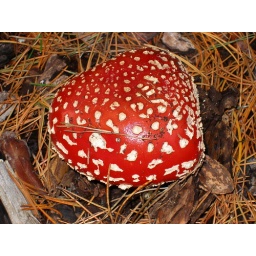
Fly Agaric spotted under a pine tree in Manzanita